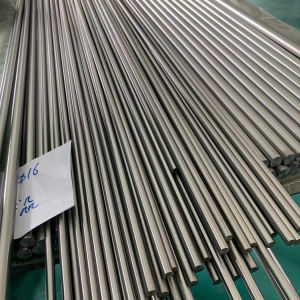
Label: trash